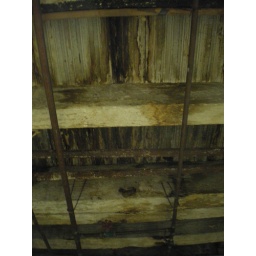
under the kitchen floor (from basement)